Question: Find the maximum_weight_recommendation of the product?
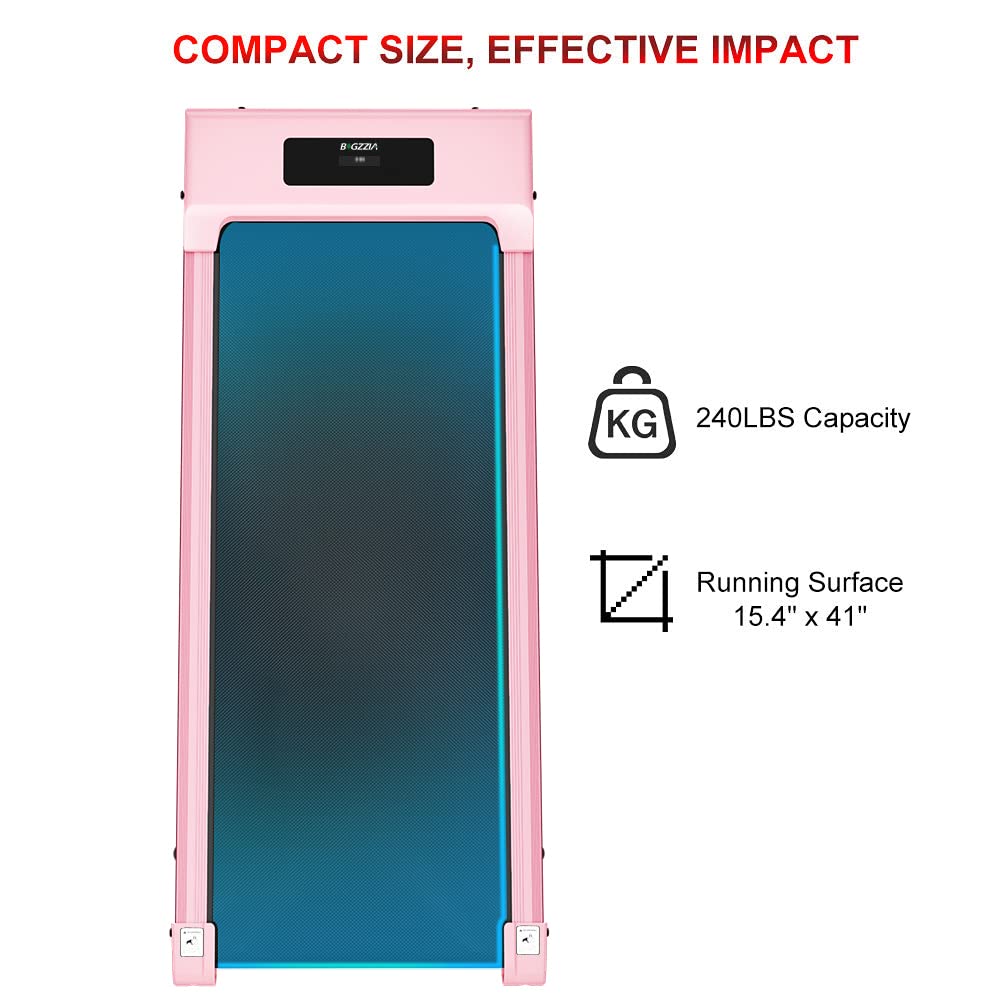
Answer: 240 pound